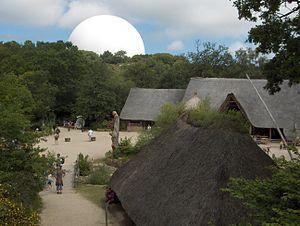
Le Village gaulois de Pleumeur-Bodou."
Pleumeur-Bodou [plømœʁ bodu] est une commune des Côtes-d'Armor en Bretagne.